Olivier Kapo

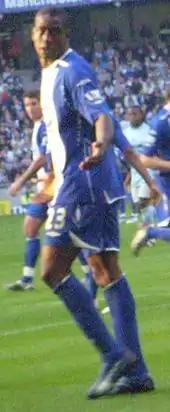
Kapo playing for Birmingham City in 2007

Kapo signed for Birmingham City on 29 June 2007 for a fee of £3 million. He claimed to have rejected other offers to sign for the club, suggesting his style of play was better suited to English football. He scored on his Premier League debut, against Chelsea in a 3–2 defeat on 12 August 2007.